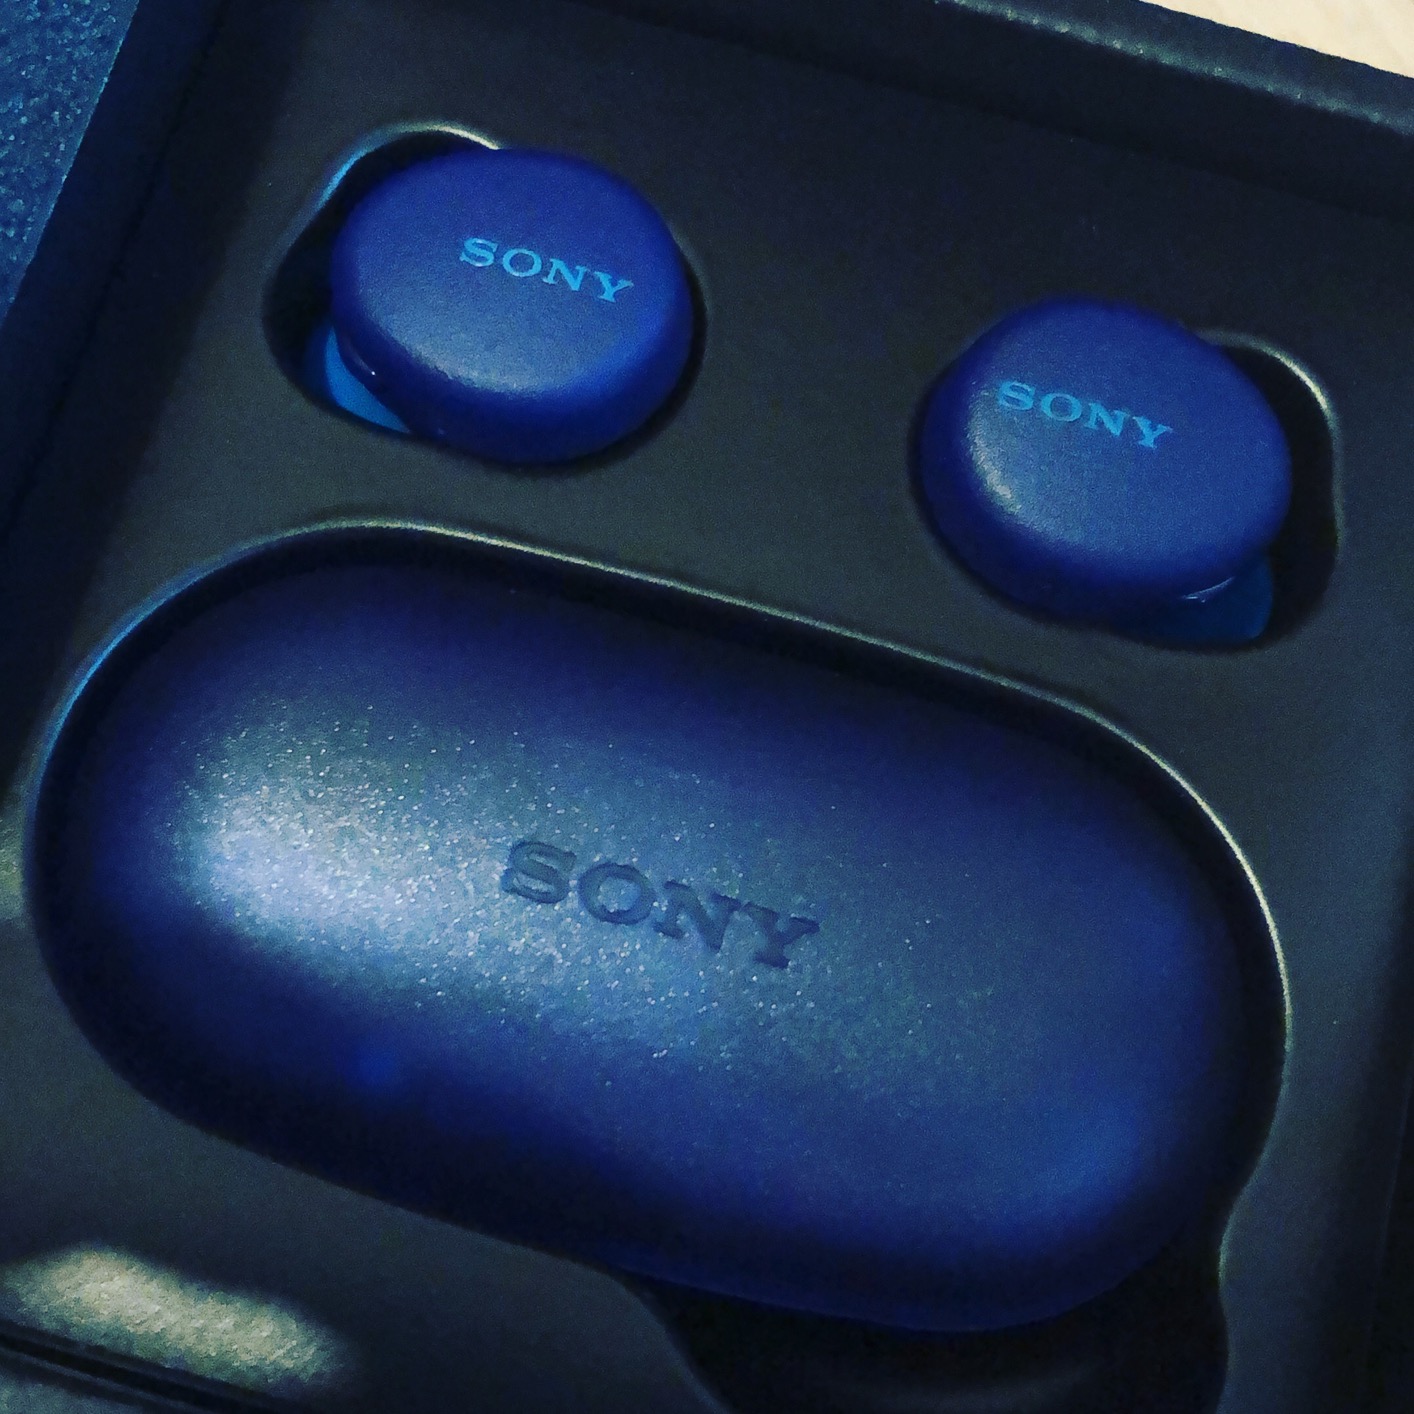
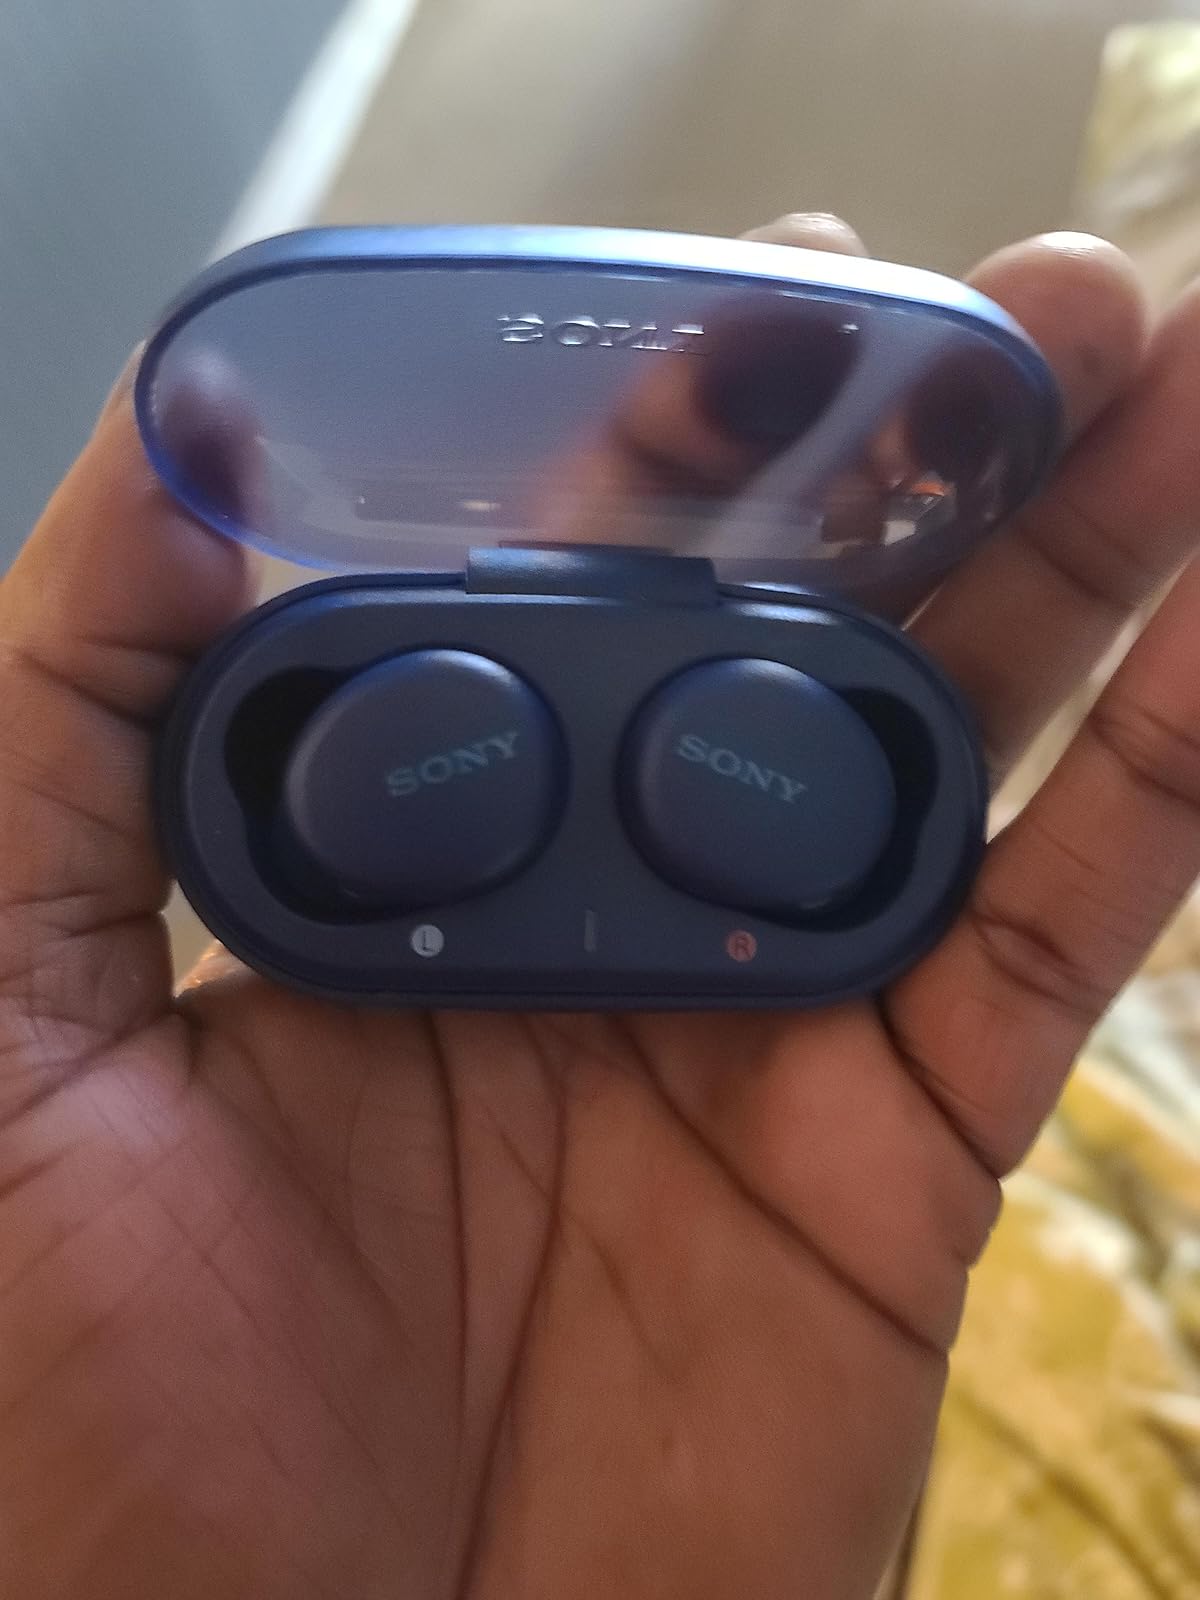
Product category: earbuds
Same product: yes